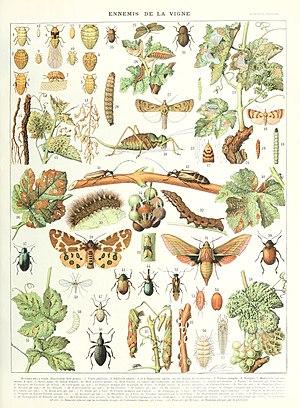
Ennemis de la vigne
Les ravageurs de la vigne sont principalement des insectes et des acariens. Le plus célèbre est probablement le phylloxéra. Ils causent le plus souvent des dégâts directs mais certains d'entre eux sont aussi les vecteurs de maladies virales ou bactériennes.